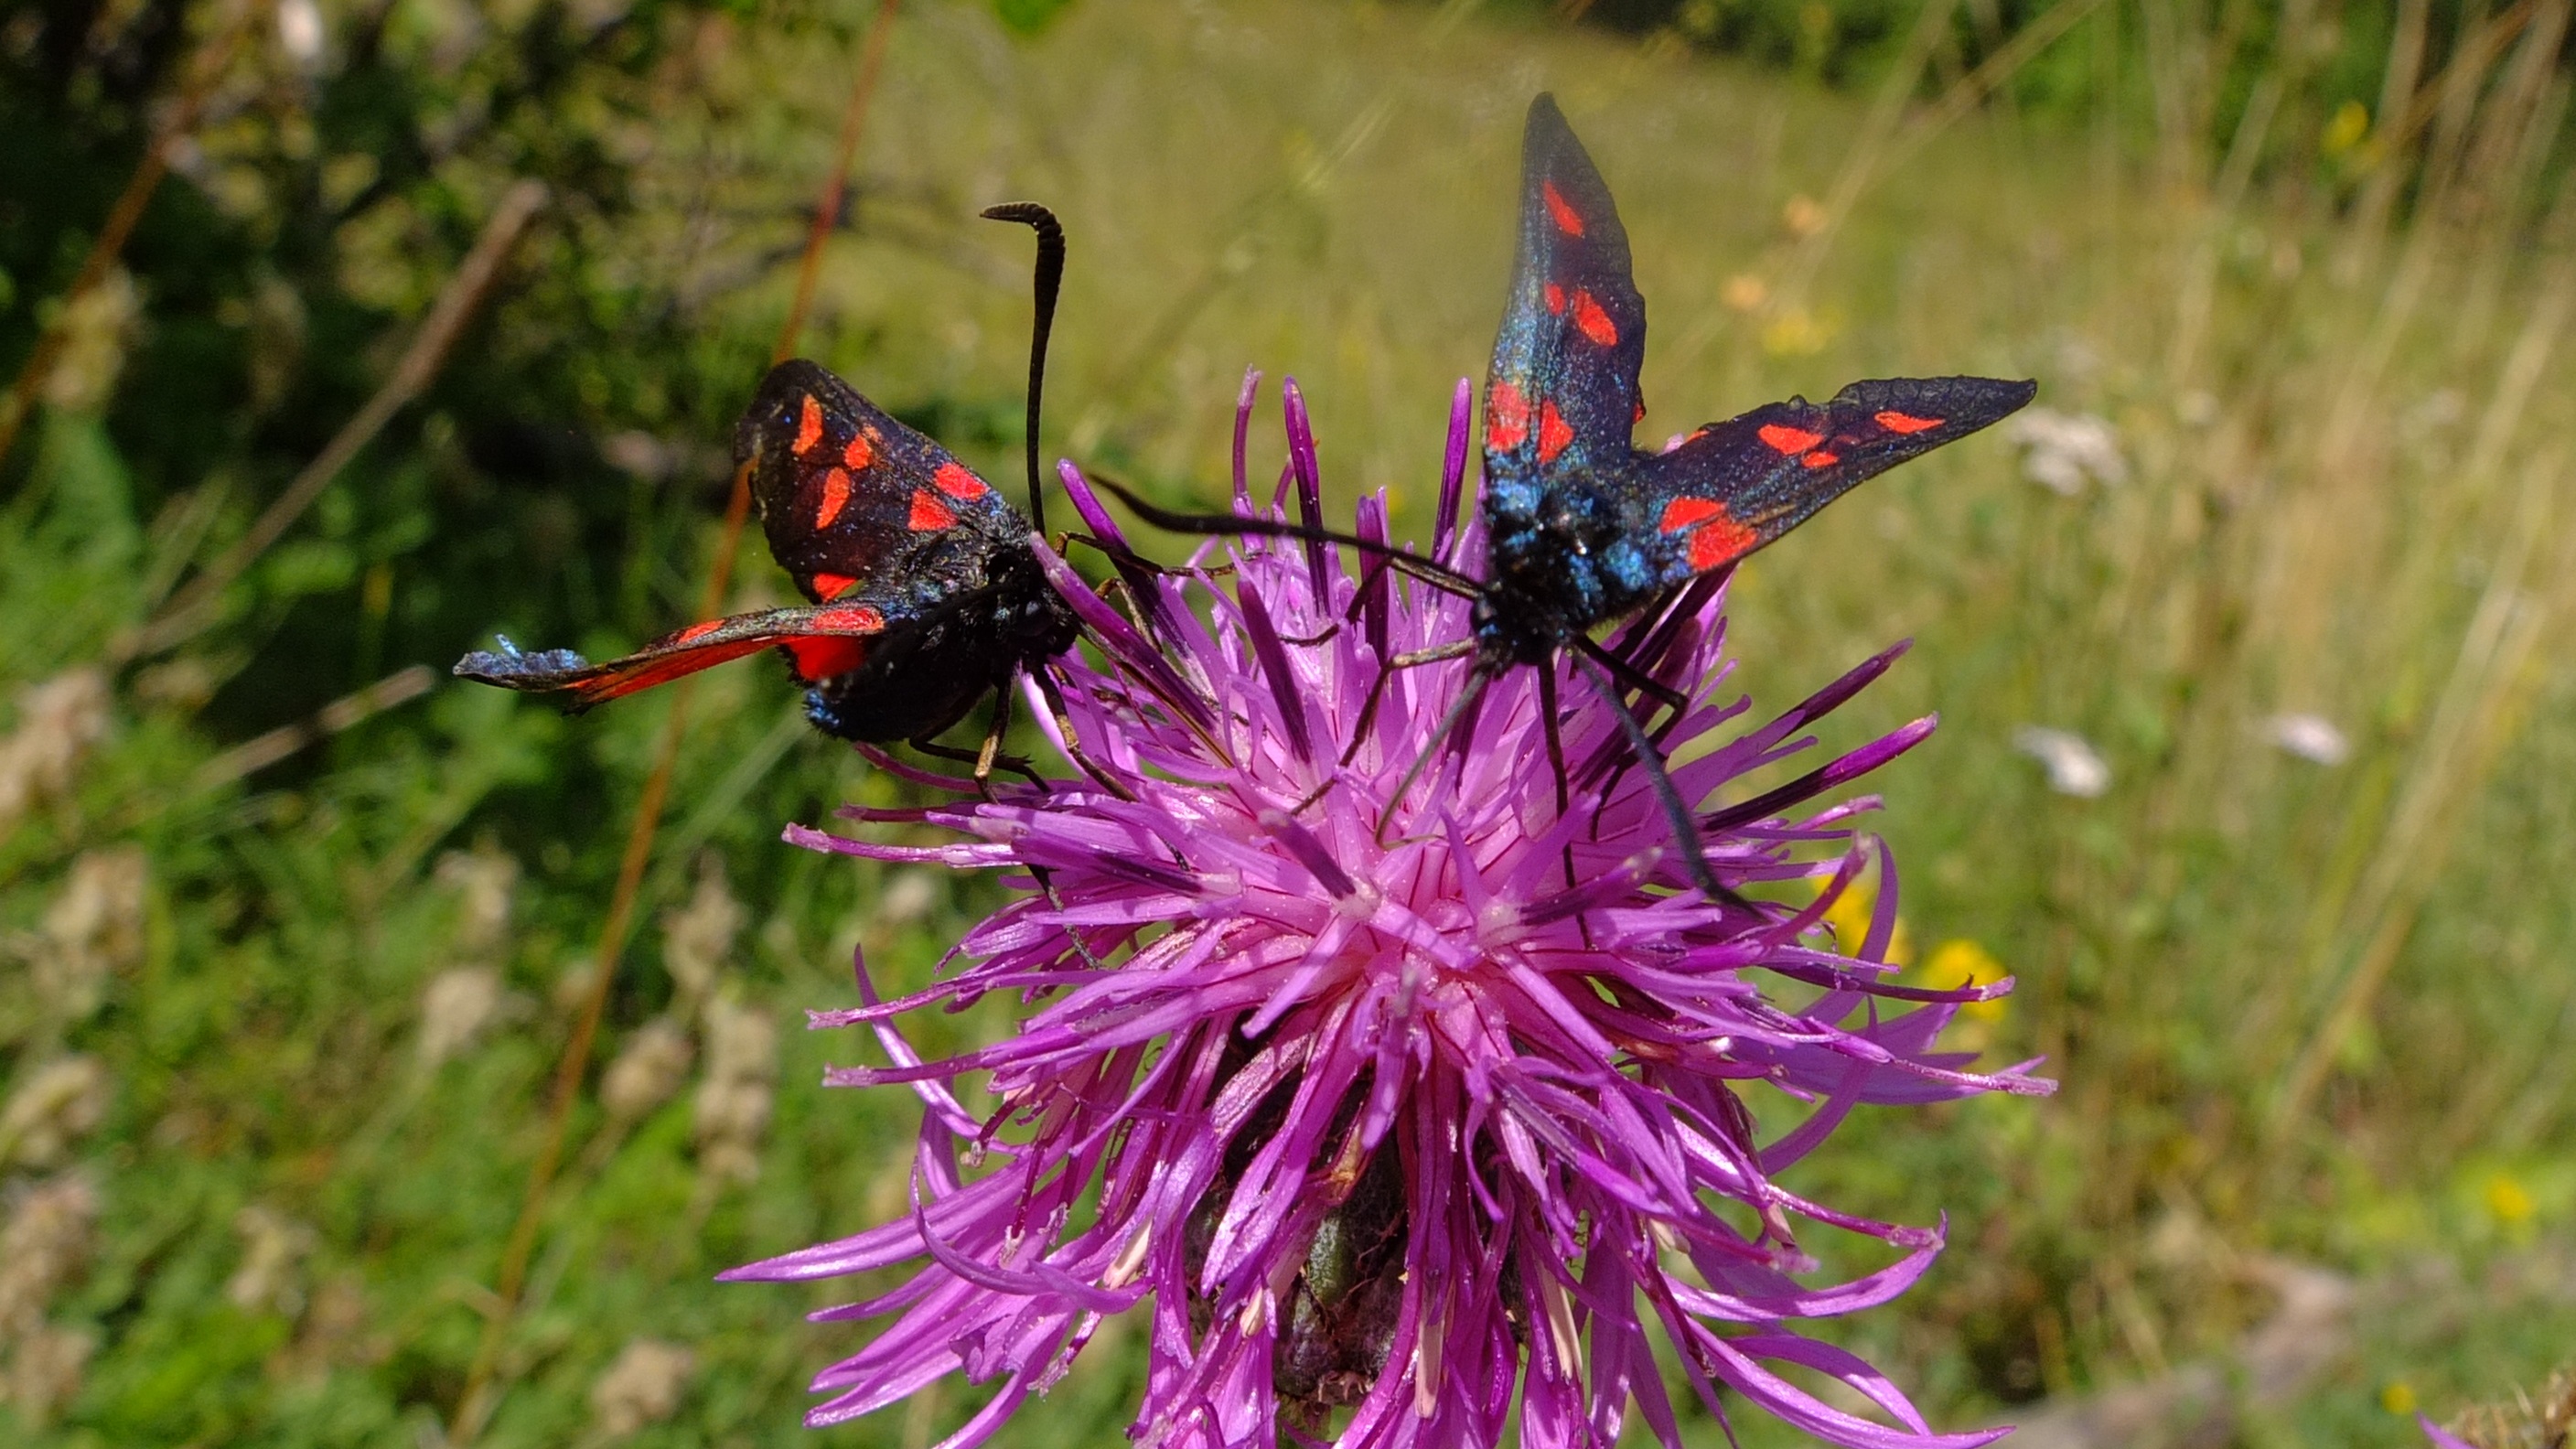
nature, plant, meadow, prairie, flower, green, insect, macro, botany, butterfly, flora, fauna, invertebrate, wildflower, thistle, nectar, macro photography, moths and butterflies